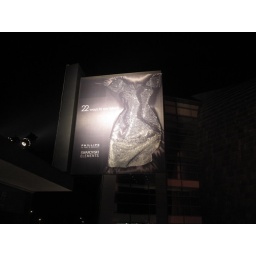
The opening of Swarovski -22 ways saying the little black dress by 22 designers.